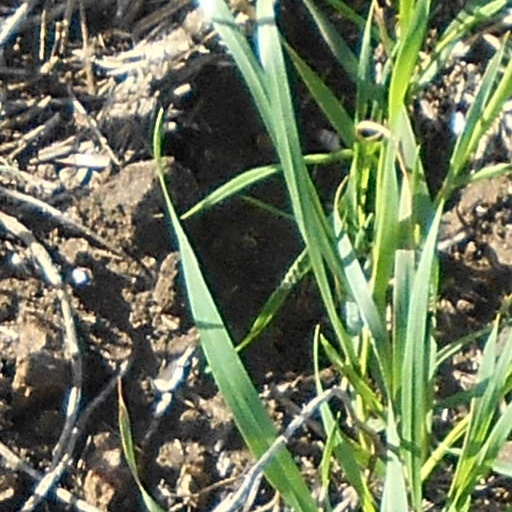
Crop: wheat